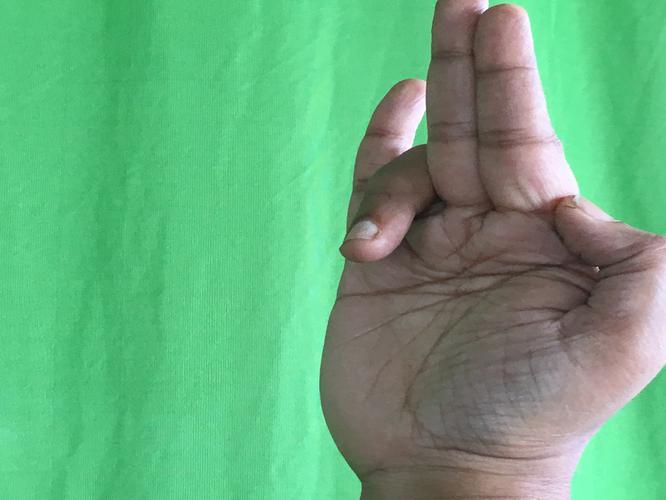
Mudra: Tripathaka
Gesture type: single_hand